The Stingiest Man in Town

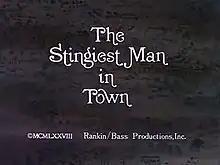
Title page

The Stingiest Man in Town is a 1978 animated Christmas musical television special based on Charles Dickens's 1843 novella "A Christmas Carol". It was created by Arthur Rankin Jr. and Jules Bass, and features traditional animation rather than the stop motion animation most often used by the company. It was an animated remake of a long-unseen, but quite well received, live-action musical special (also called "The Stingiest Man in Town") which had starred Basil Rathbone, Martyn Green and Vic Damone. The live-action version had been telecast on December 23, 1956, on the NBC anthology series "The Alcoa Hour", and was released on DVD in 2011 by VAI. The animated remake first aired December 23, 1978, in the United States on NBC, and was telecast in Japan the next day.